Brahmaputra River

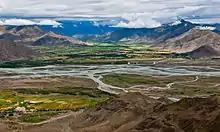
Yarlung Tsangpo

In Tibet, the Tsangpo receives a number of tributaries. The most important left-bank tributaries are the Raka Zangbo (Raka Tsangpo), which joins the river west of Xigazê (Shigatse), and the Lhasa (Kyi), which flows past the Tibetan capital of Lhasa and joins the Tsangpo at Qüxü. The Nyang River joins the Tsangpo from the north at Zela (Tsela Dzong). On the right bank, a second river called the Nyang Qu (Nyang Chu) meets the Tsangpo at Xigazê.